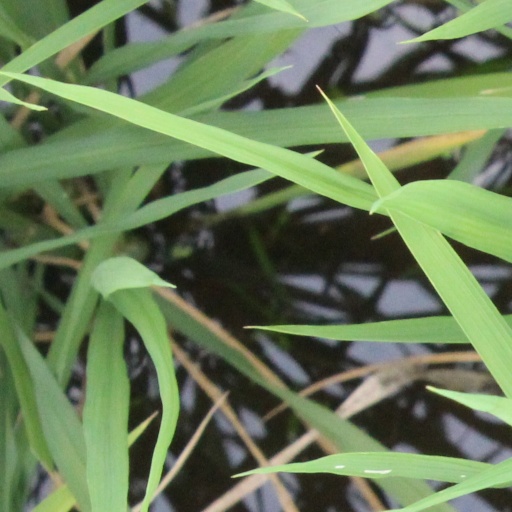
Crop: rice